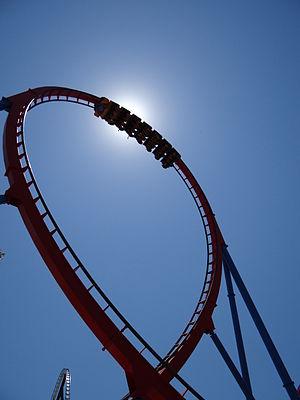
Dragon Khan sont des montagnes russes situées à PortAventura Park en Catalogne, Espagne.